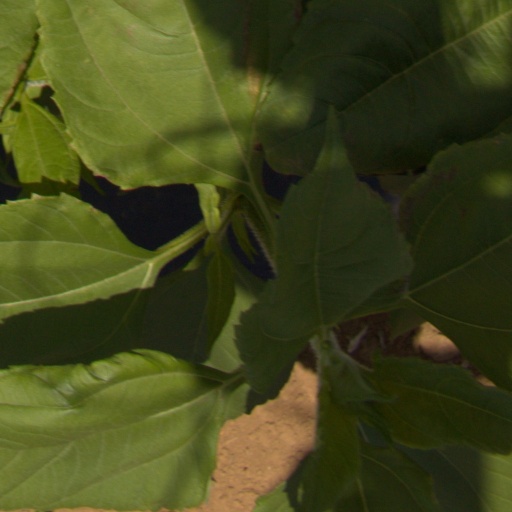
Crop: Jerusalem artichoke